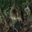
Label: shrew